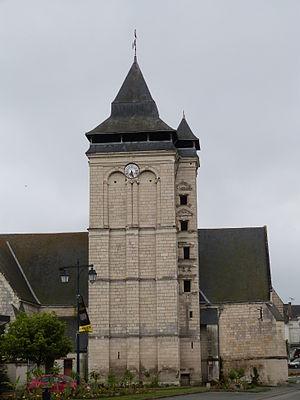
Église Notre-Dame (ClasséInscrit)
Cet article recense les monuments historiques du sud de Maine-et-Loire, en France.
La liste des églises de Maine-et-Loire recense de la manière la plus complète possible les églises, cathédrale et basiliques situées dans le département français de Maine-et-Loire.
Les Rosiers-sur-Loire est une ancienne commune française située dans le département de Maine-et-Loire, en région Pays de la Loire. La commune s'appelait « Les Rosiers » avant de devenir « Les Rosiers-sur-Loire » en 1993. Le 1ᵉʳ janvier 2018, la commune forme avec Gennes-Val de Loire et Saint-Martin-de-la-Place la commune nouvelle de Gennes-Val-de-Loire et en devient le chef-lieu.